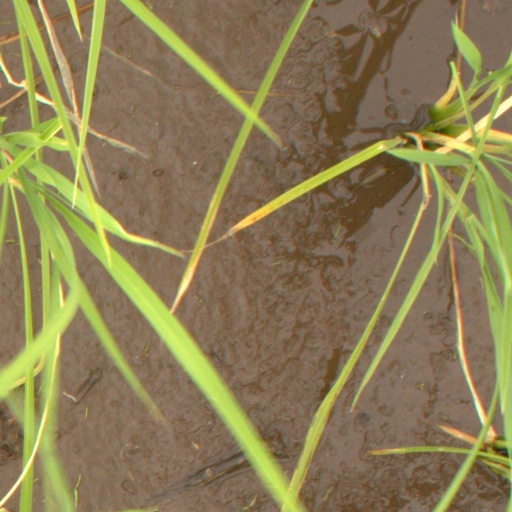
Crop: rice